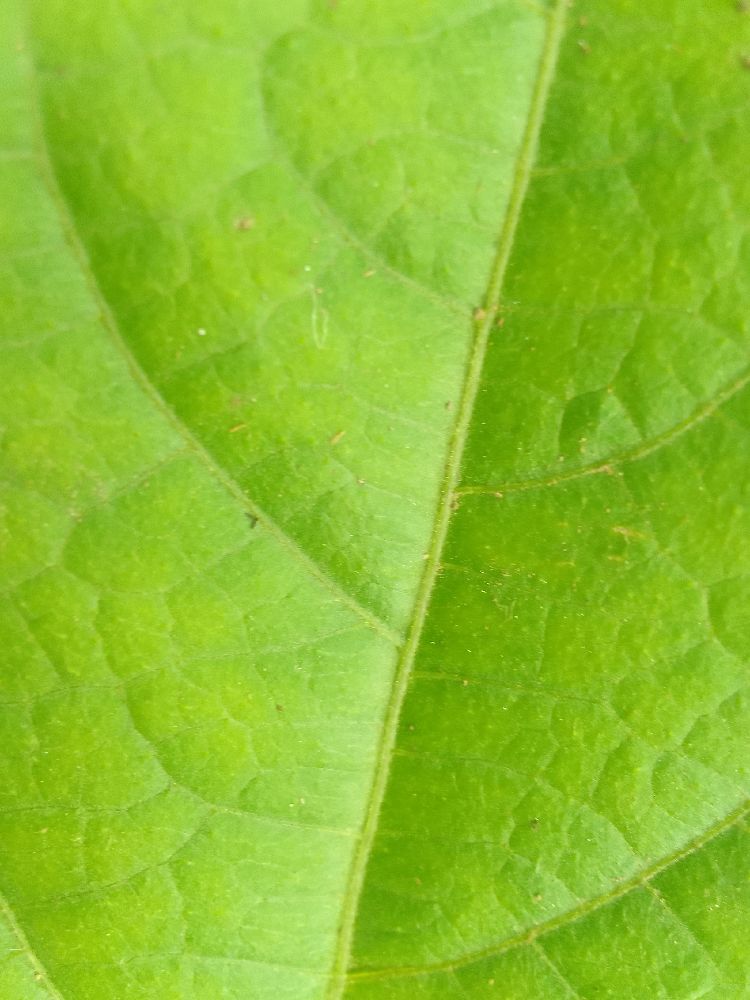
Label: healthy